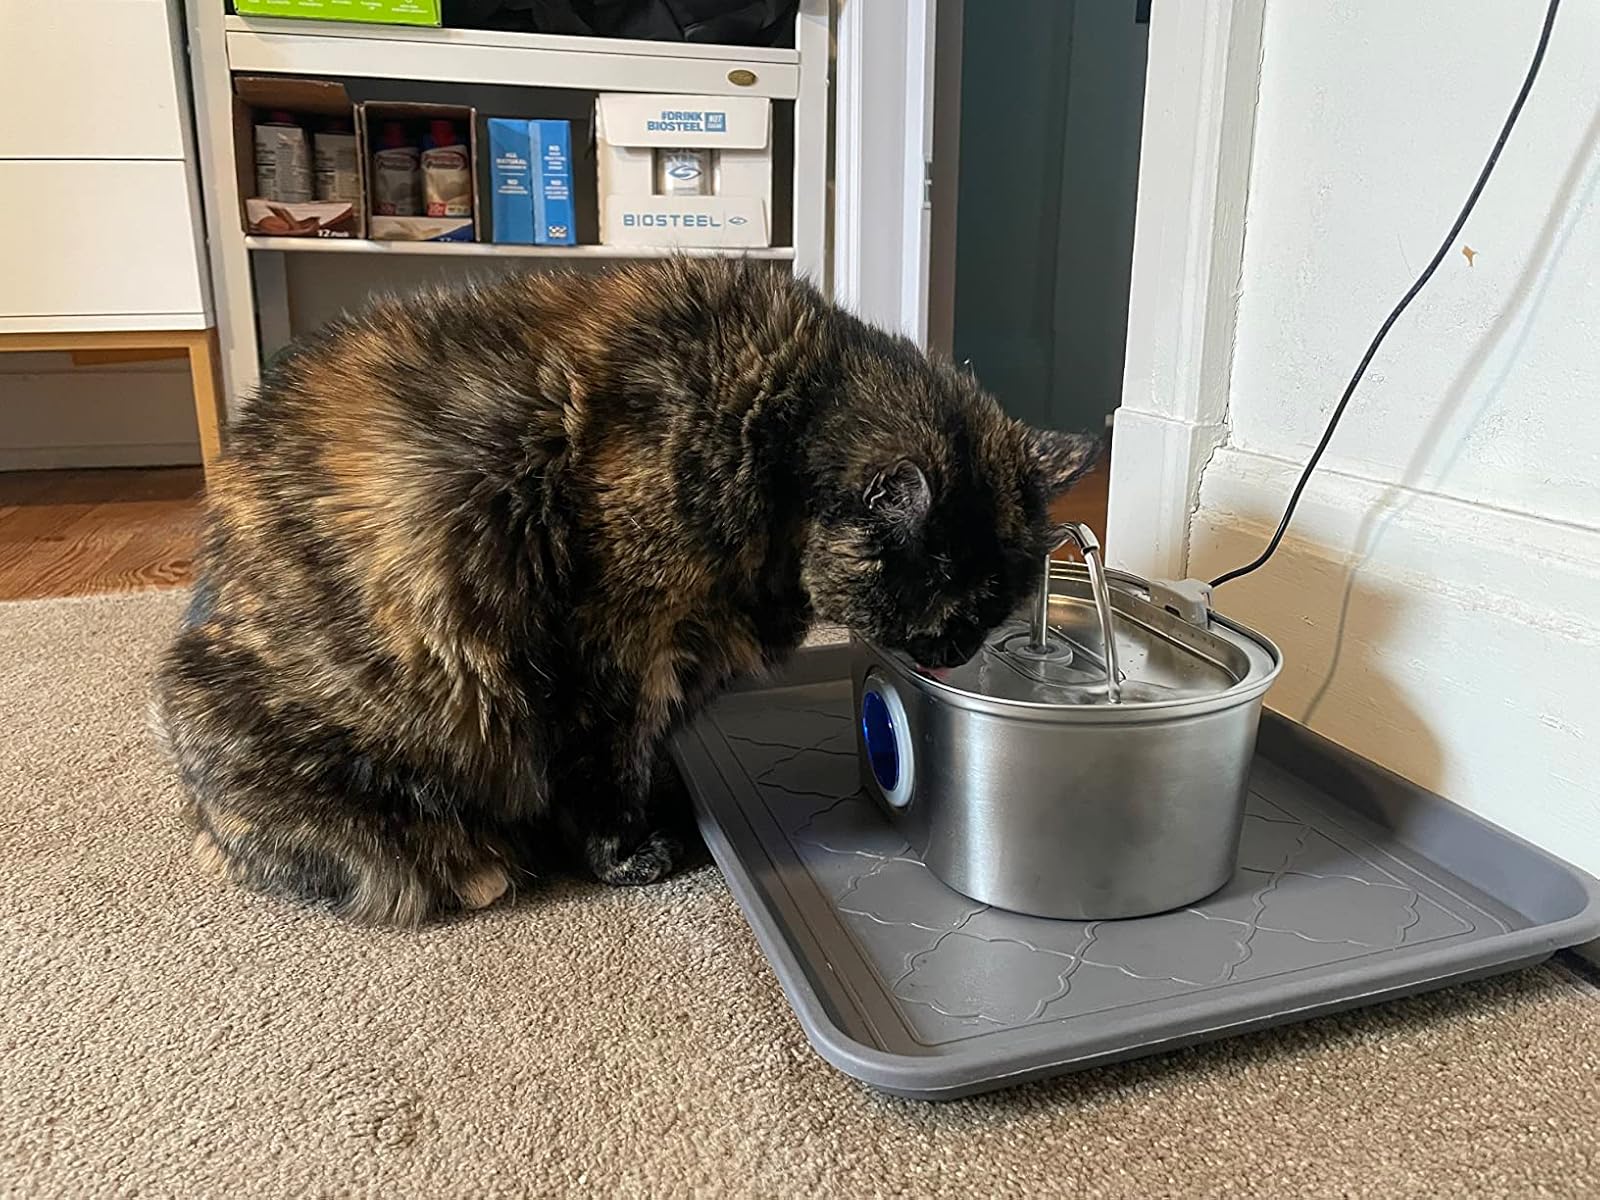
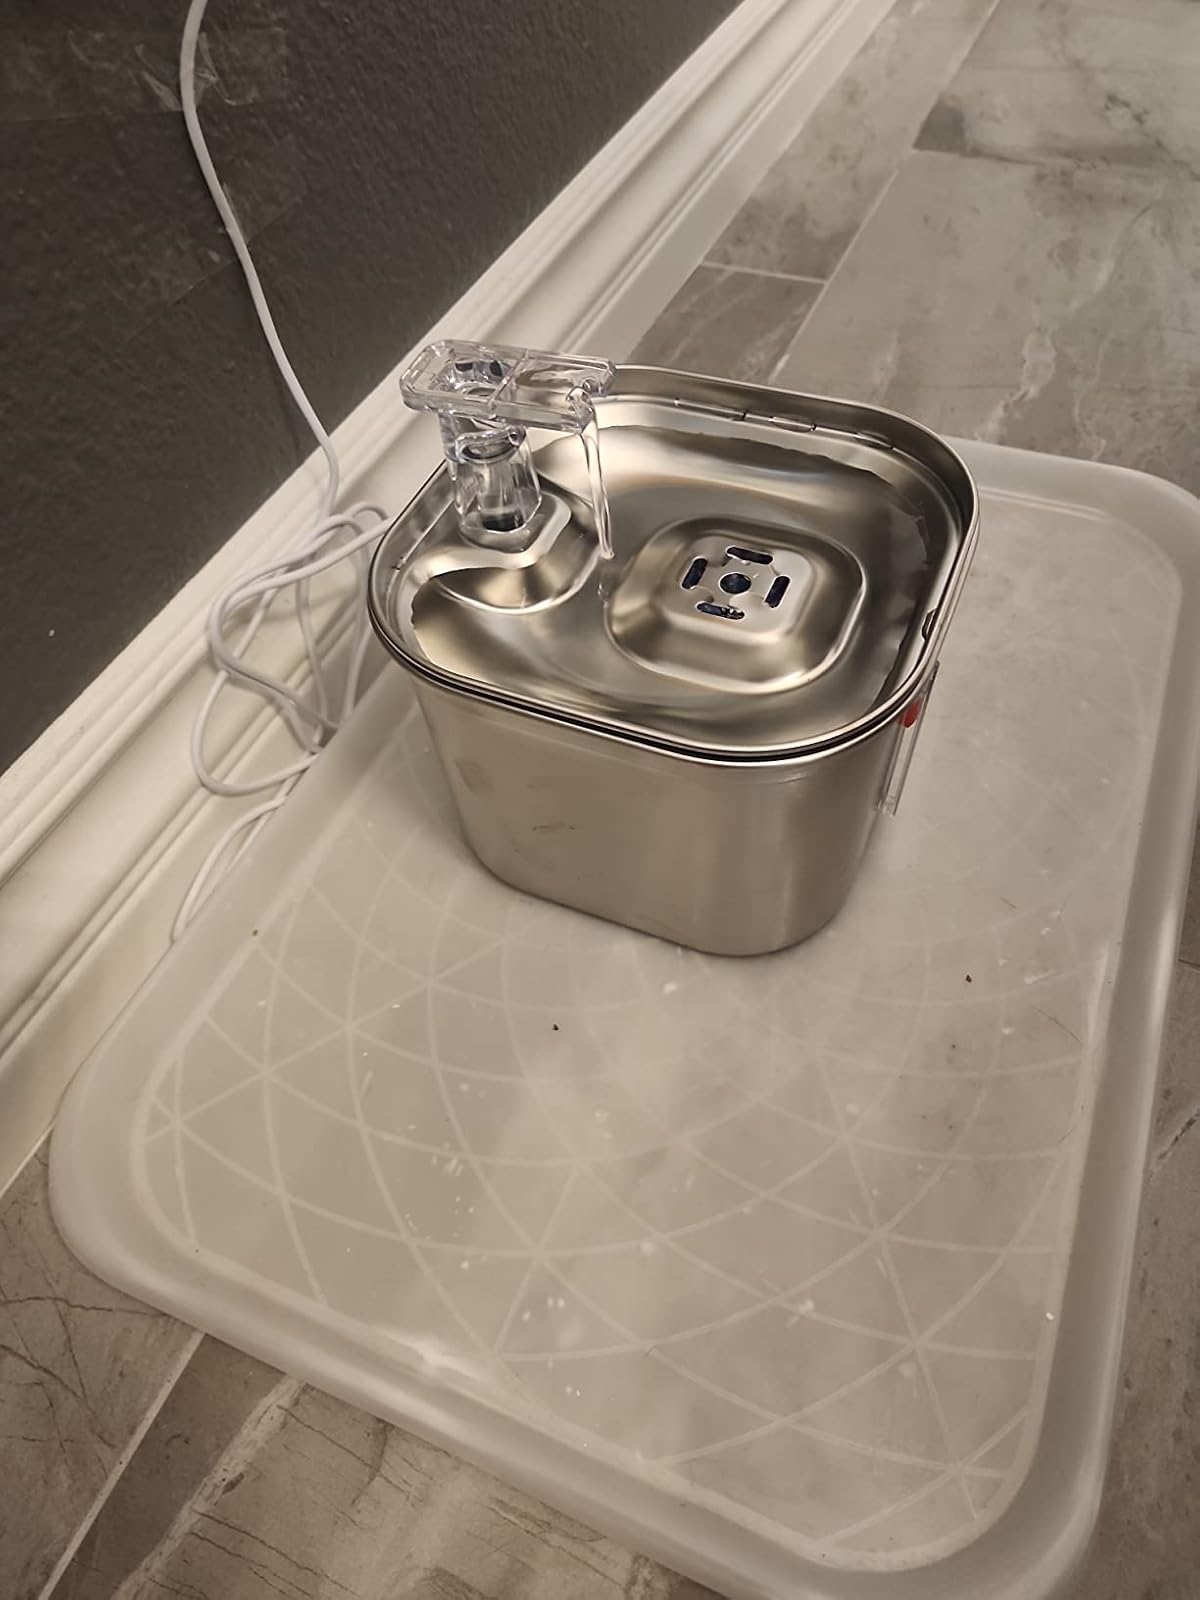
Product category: items_bowl
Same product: no